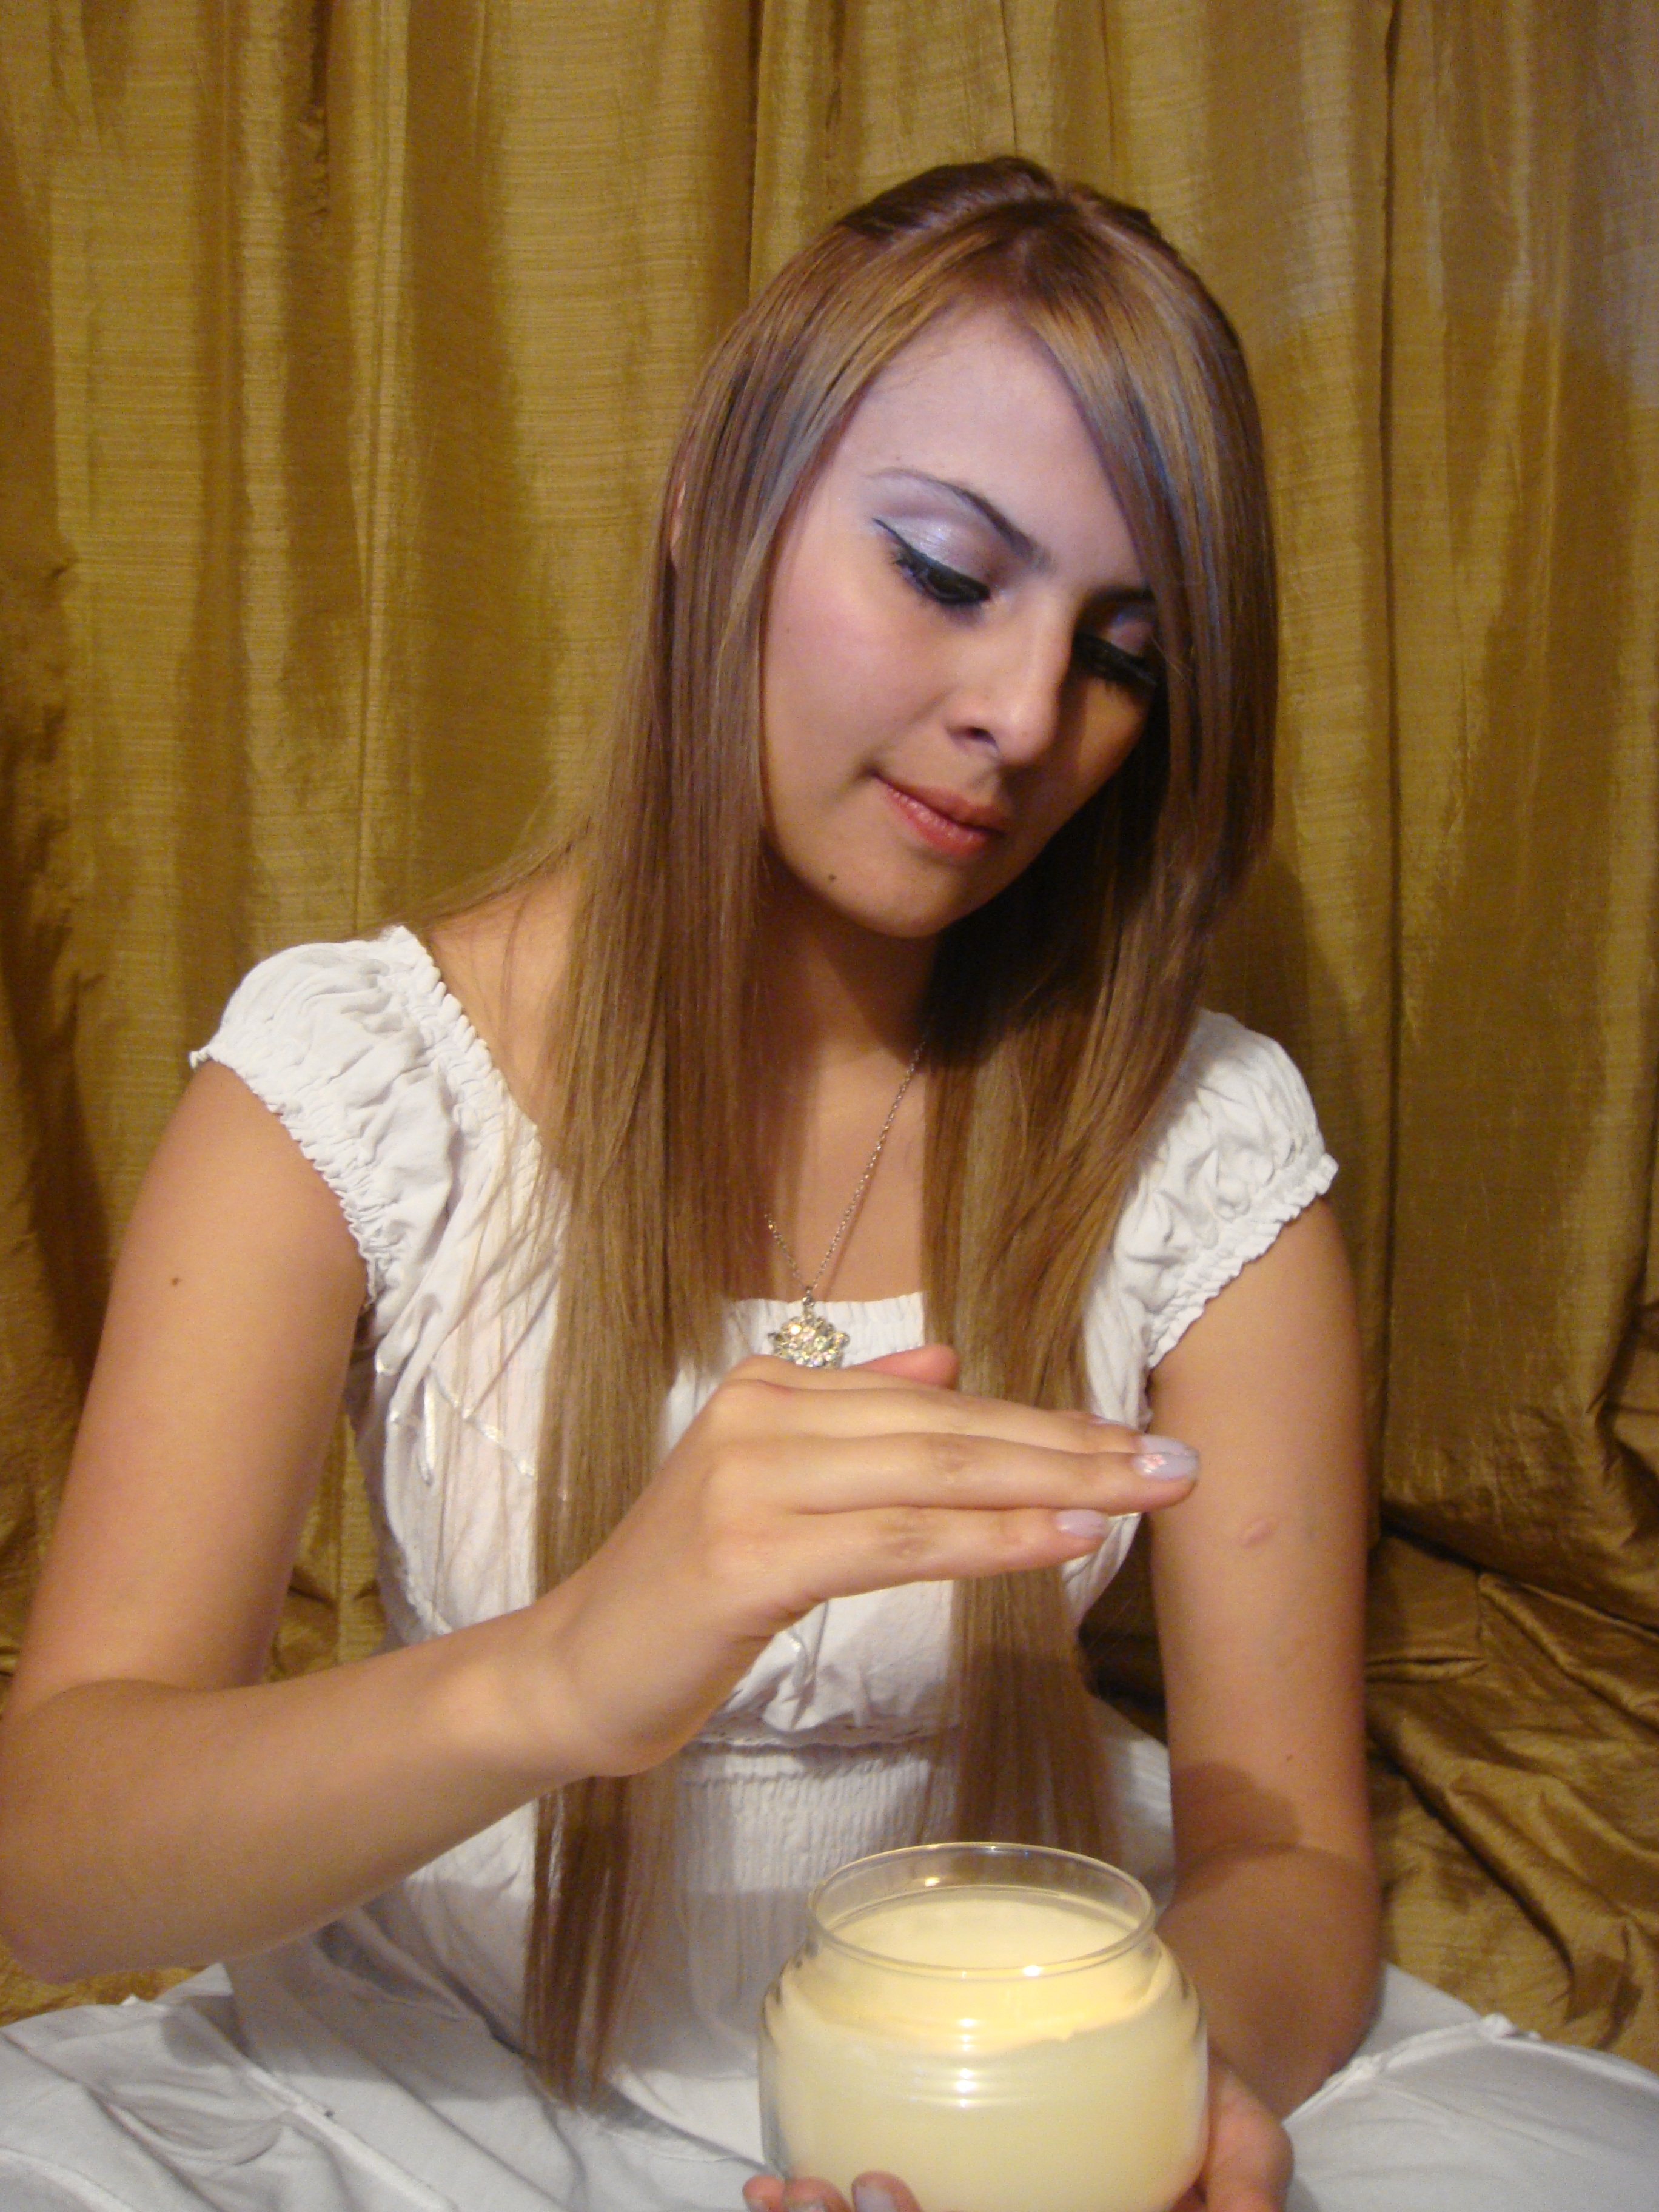
hand, person, girl, hair, white, house, female, leg, finger, relax, sailing, clothing, blonde, hairstyle, mouth, long hair, black hair, eating, thigh, yoga, blond, young woman, photo shoot, brown hair